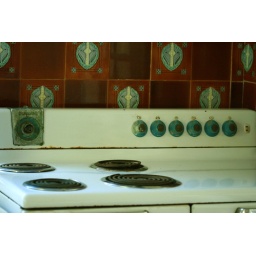
The antique stove in the Hemingway house in Key West.